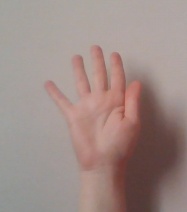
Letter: sheen